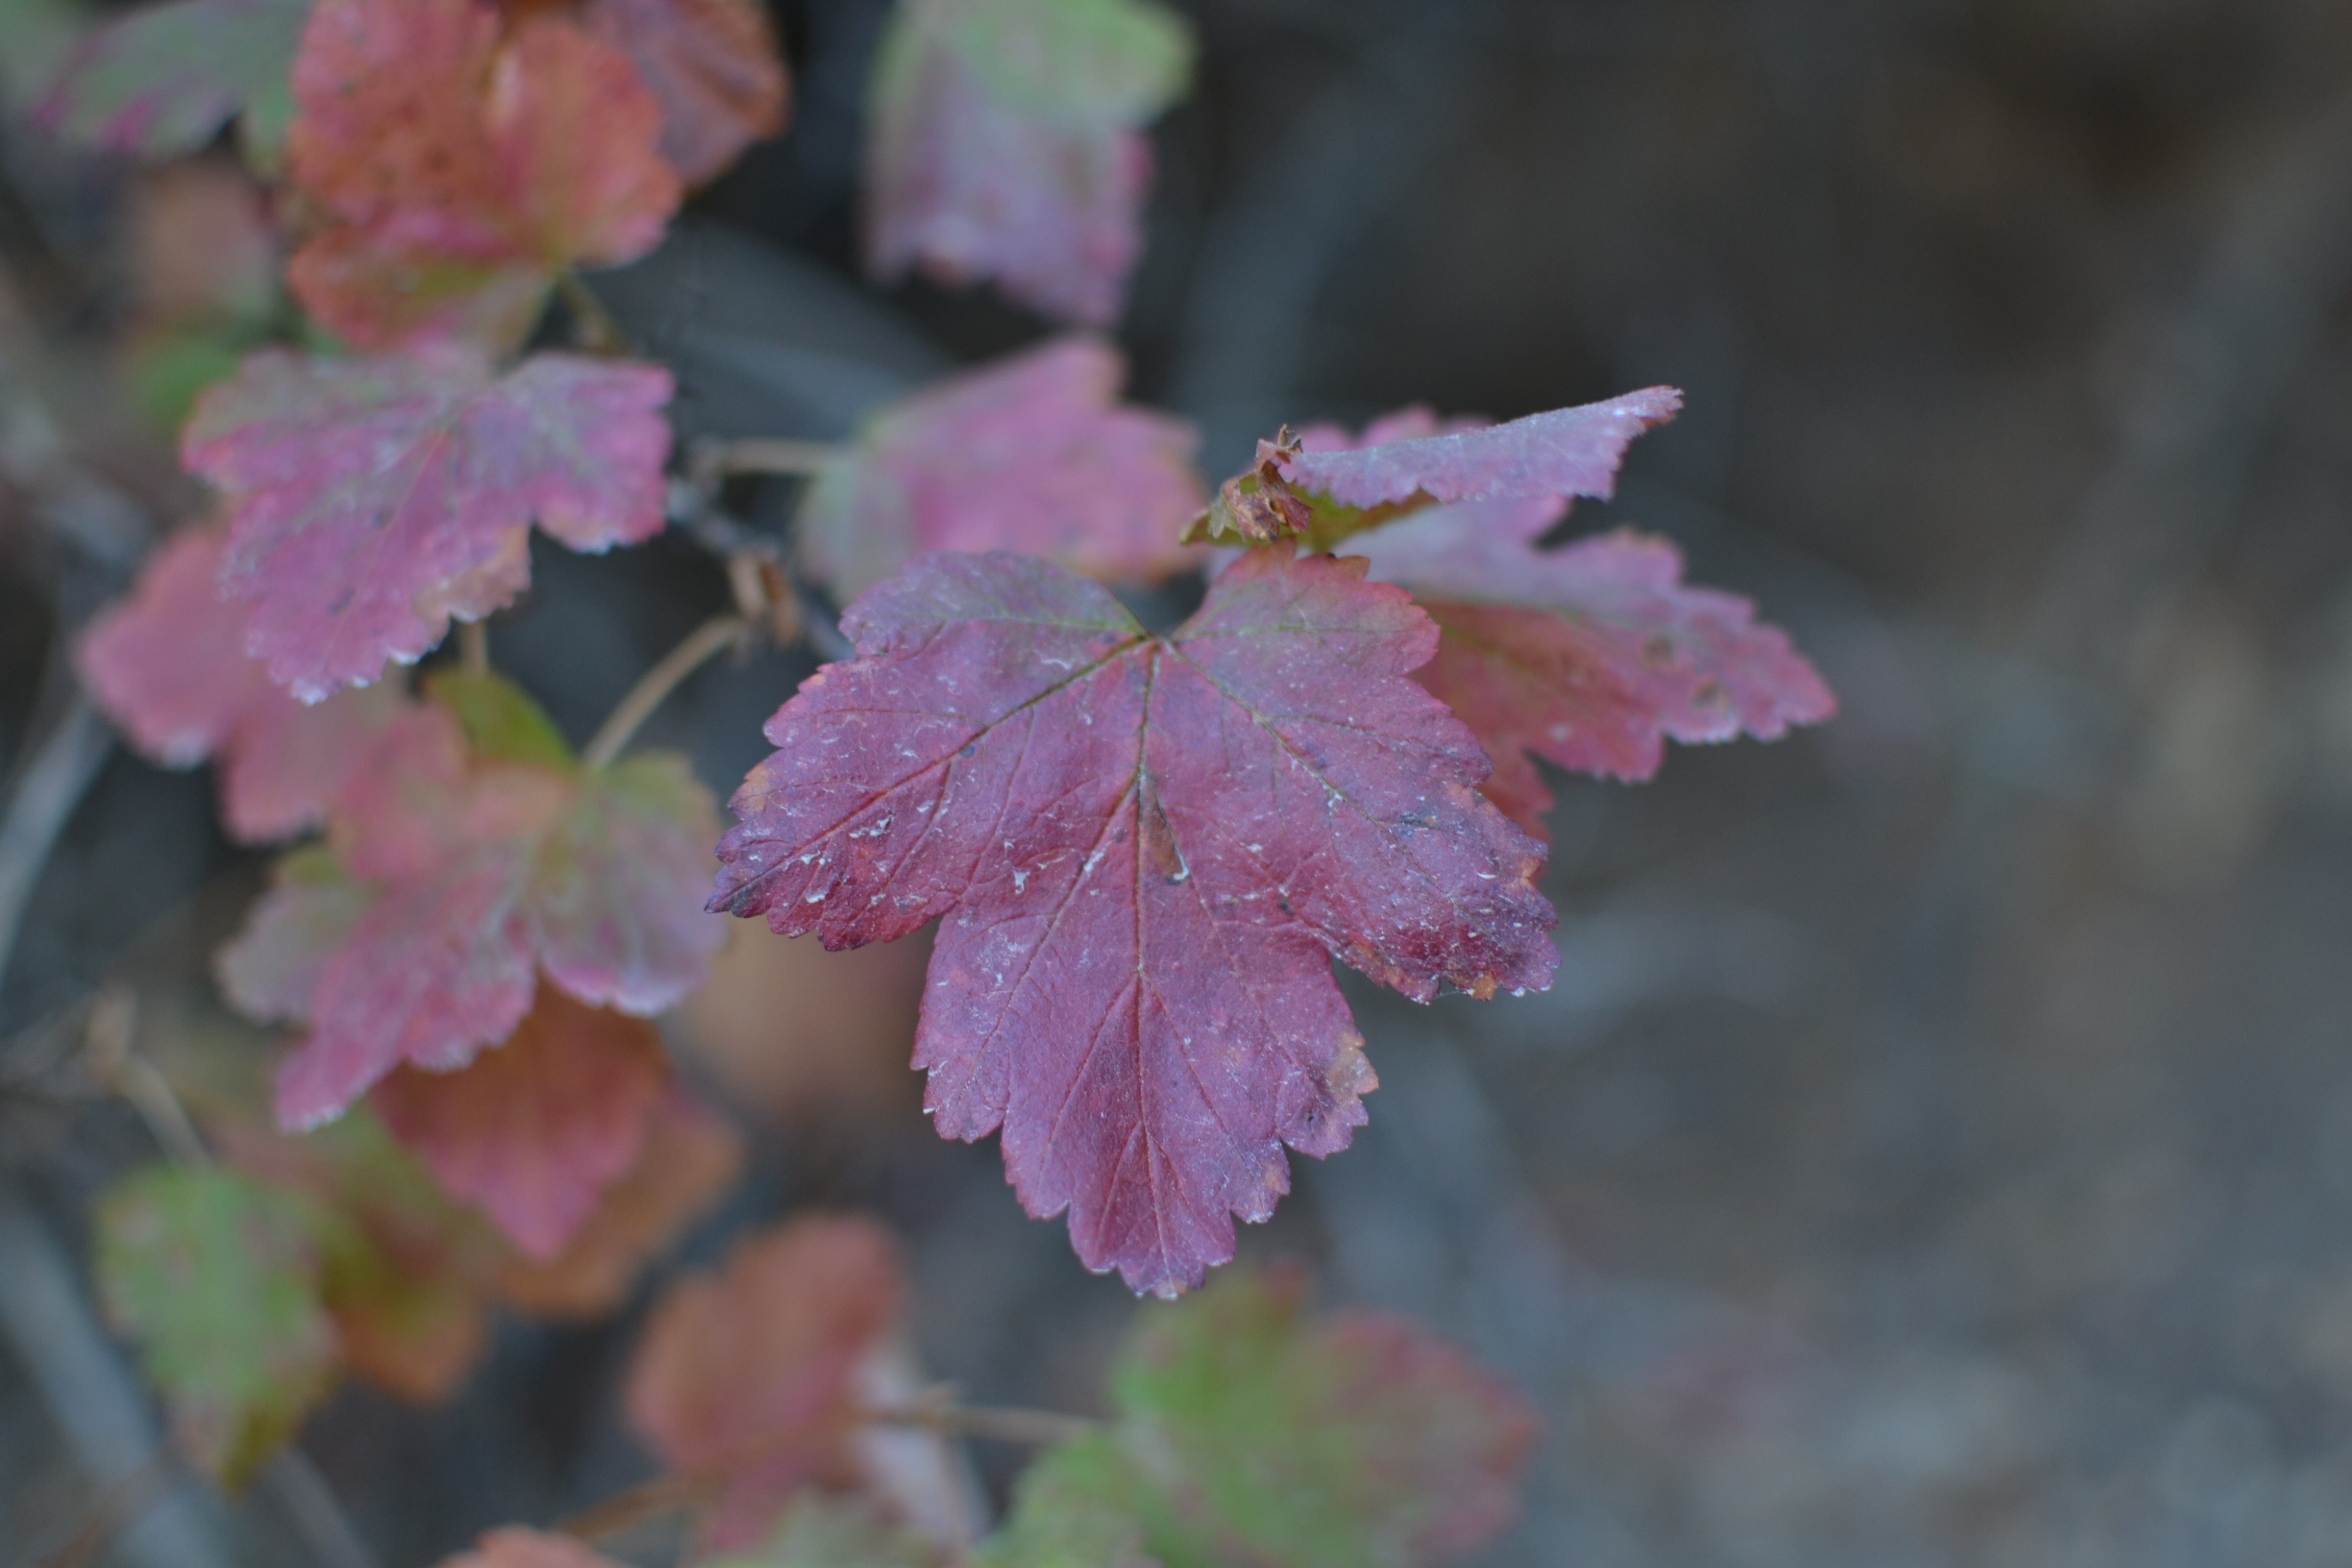
tree, branch, blossom, plant, leaf, flower, petal, frost, autumn, botany, flora, season, shrub, macro photography, flowering plant, woody plant, land plant